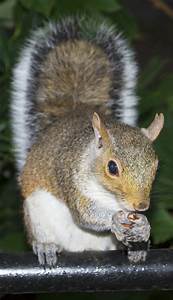
Label: scoiattolo